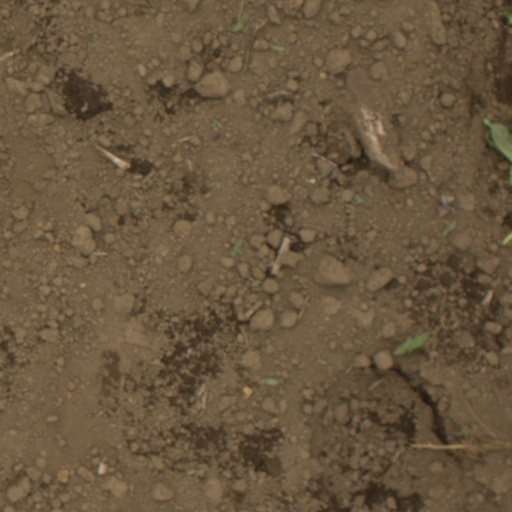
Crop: Jerusalem artichoke